James V

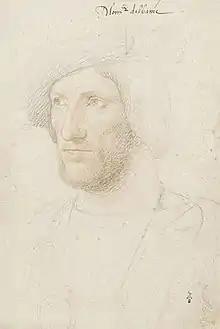
John Stewart, Duke of Albany, regent of James V from 1515 to 1524

Albany arrived at Dumbarton Castle with eight ships and a troop of French soldiers in May 1514. He entered Edinburgh on 26 May, and in July Parliament confirmed his restoration as Duke of Albany and his position as regent. Albany's noble supporters intended his arrival to bring stable and good government, while Francis I of France sought to use Albany to maintain support for the Auld Alliance with France. The first year of his regency was a period when a vigorous defence of his authority was essential to prevent the crumbling of Scottish government either into anarchy or into English control.